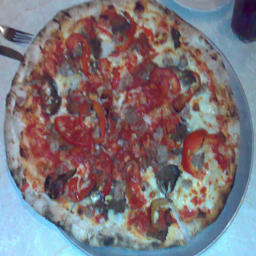
A pizza with tomatoes, sausage, mushrooms, cheese and sauce.
A large pizza that just came out of the oven.
A pizza on a metal tray on a table.
A very nice looking pizza with some toppings on it.
The pizza on the table is ready to be eaten.